FedEx

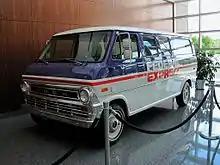
FedEx's first van displayed at the FedEx World Headquarters

The company was founded in Little Rock, Arkansas, in 1971 as Federal Express Corporation by Frederick W. Smith, a graduate of Yale University. He drew up the company's concept in a term paper at Yale, in which he called for a system specifically designed for urgent deliveries. While his professor didn't think much of the idea, Smith pressed on. He began formal operations in 1973, when he moved operations to Memphis. Smith said he chose Memphis International Airport for being near the mean population center of the country and for its placid weather.